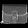
Label: Bag